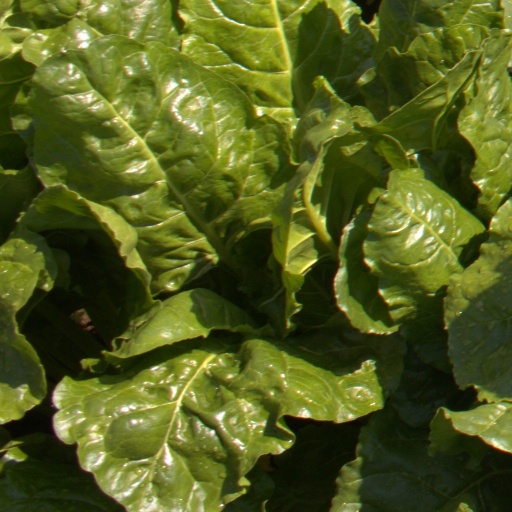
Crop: sugar beet